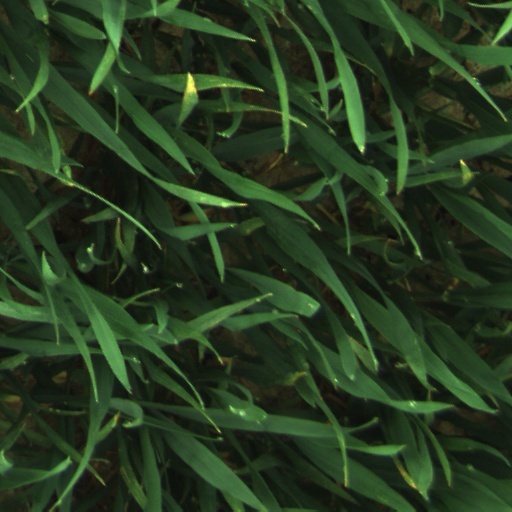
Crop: wheat